Yagul

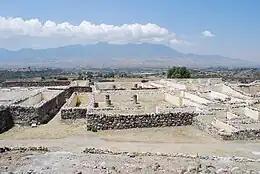
The Palace of the Six Patios

Yagul is one of the most studied archaeological sites in the Valley of Oaxaca. This important prehispanic centers name literally means "Old Stick" or "Old Tree", The site is set around a hill, and can be divided into three principal areas; the fortress, the ceremonial center and the residential areas. The construction stone at Yagul is mainly river cobbles formed from volcanic rock such as basalt. About 30 tombs have been found at Yagul, sometimes located in pairs. A few of these bear hieroglyphic inscriptions.